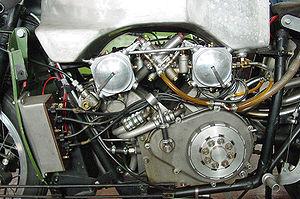
La Ottocilindri est un modèle de motocyclette de compétition du constructeur italien Moto Guzzi.